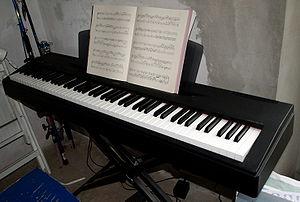
Yamaha piano électrique P-60